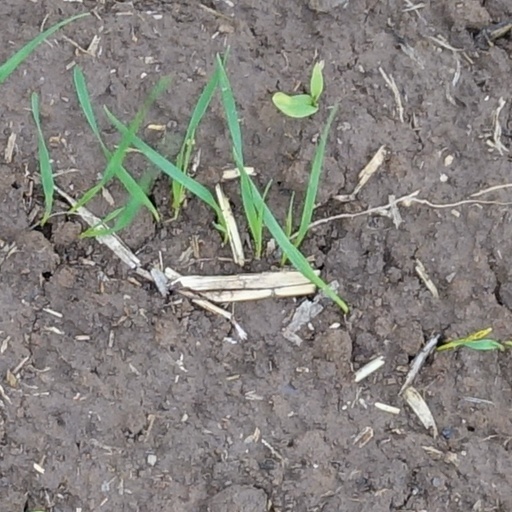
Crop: wheat